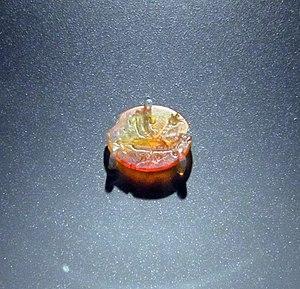
Musée de Préhistoire et d'Archéologie de Cantabrie. Entaille avec emblème de la famille Mussidia Iulia (Castro de la Espina del Gallego, Arenas de Iguña, Anievas y Corvera de Toranzo).Español: Museo de Prehistoria y Arqueología de Cantabria. Entalle con emblema de la familia Mussidia Iulia (Castro de la Espina del Gallego, Arenas de Iguña, Anievas y Corvera de Toranzo).